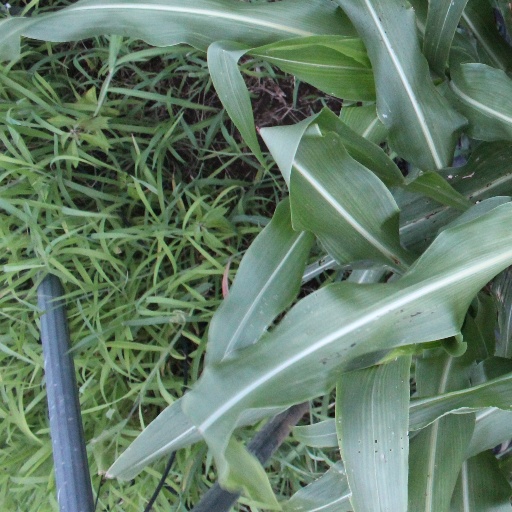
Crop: sorghum